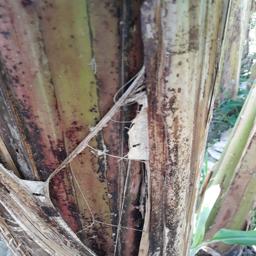
Label: PSEUDOSTEM WEEVIL